Homogenic

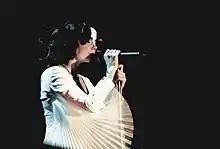
Björk performing in 1997, as part of the Homogenic tour

The album was released later than One Little Indian Records had intended. Björk was behind schedule and the album's cover design by Nick Knight needed a reshoot. Towards the end of August 1997, One Little Indian delayed the album by a month. "Homogenic" was released on 22 September 1997 on One Little Indian in the United Kingdom and on 23 September Elektra Records in North America on compact disc and cassette. The album was later issued on vinyl and DualDisc formats. The Japanese version of "Homogenic" included several bonus tracks and remixed versions of songs. The DualDisc release featured the full album on the CD side and the DVD side included the album with superior sound quality and the music videos for the singles.